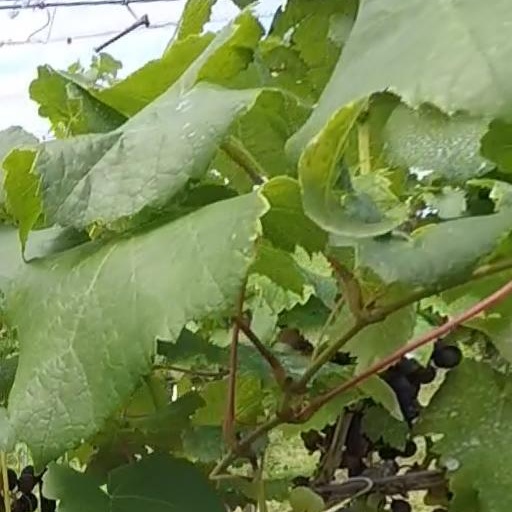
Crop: grape